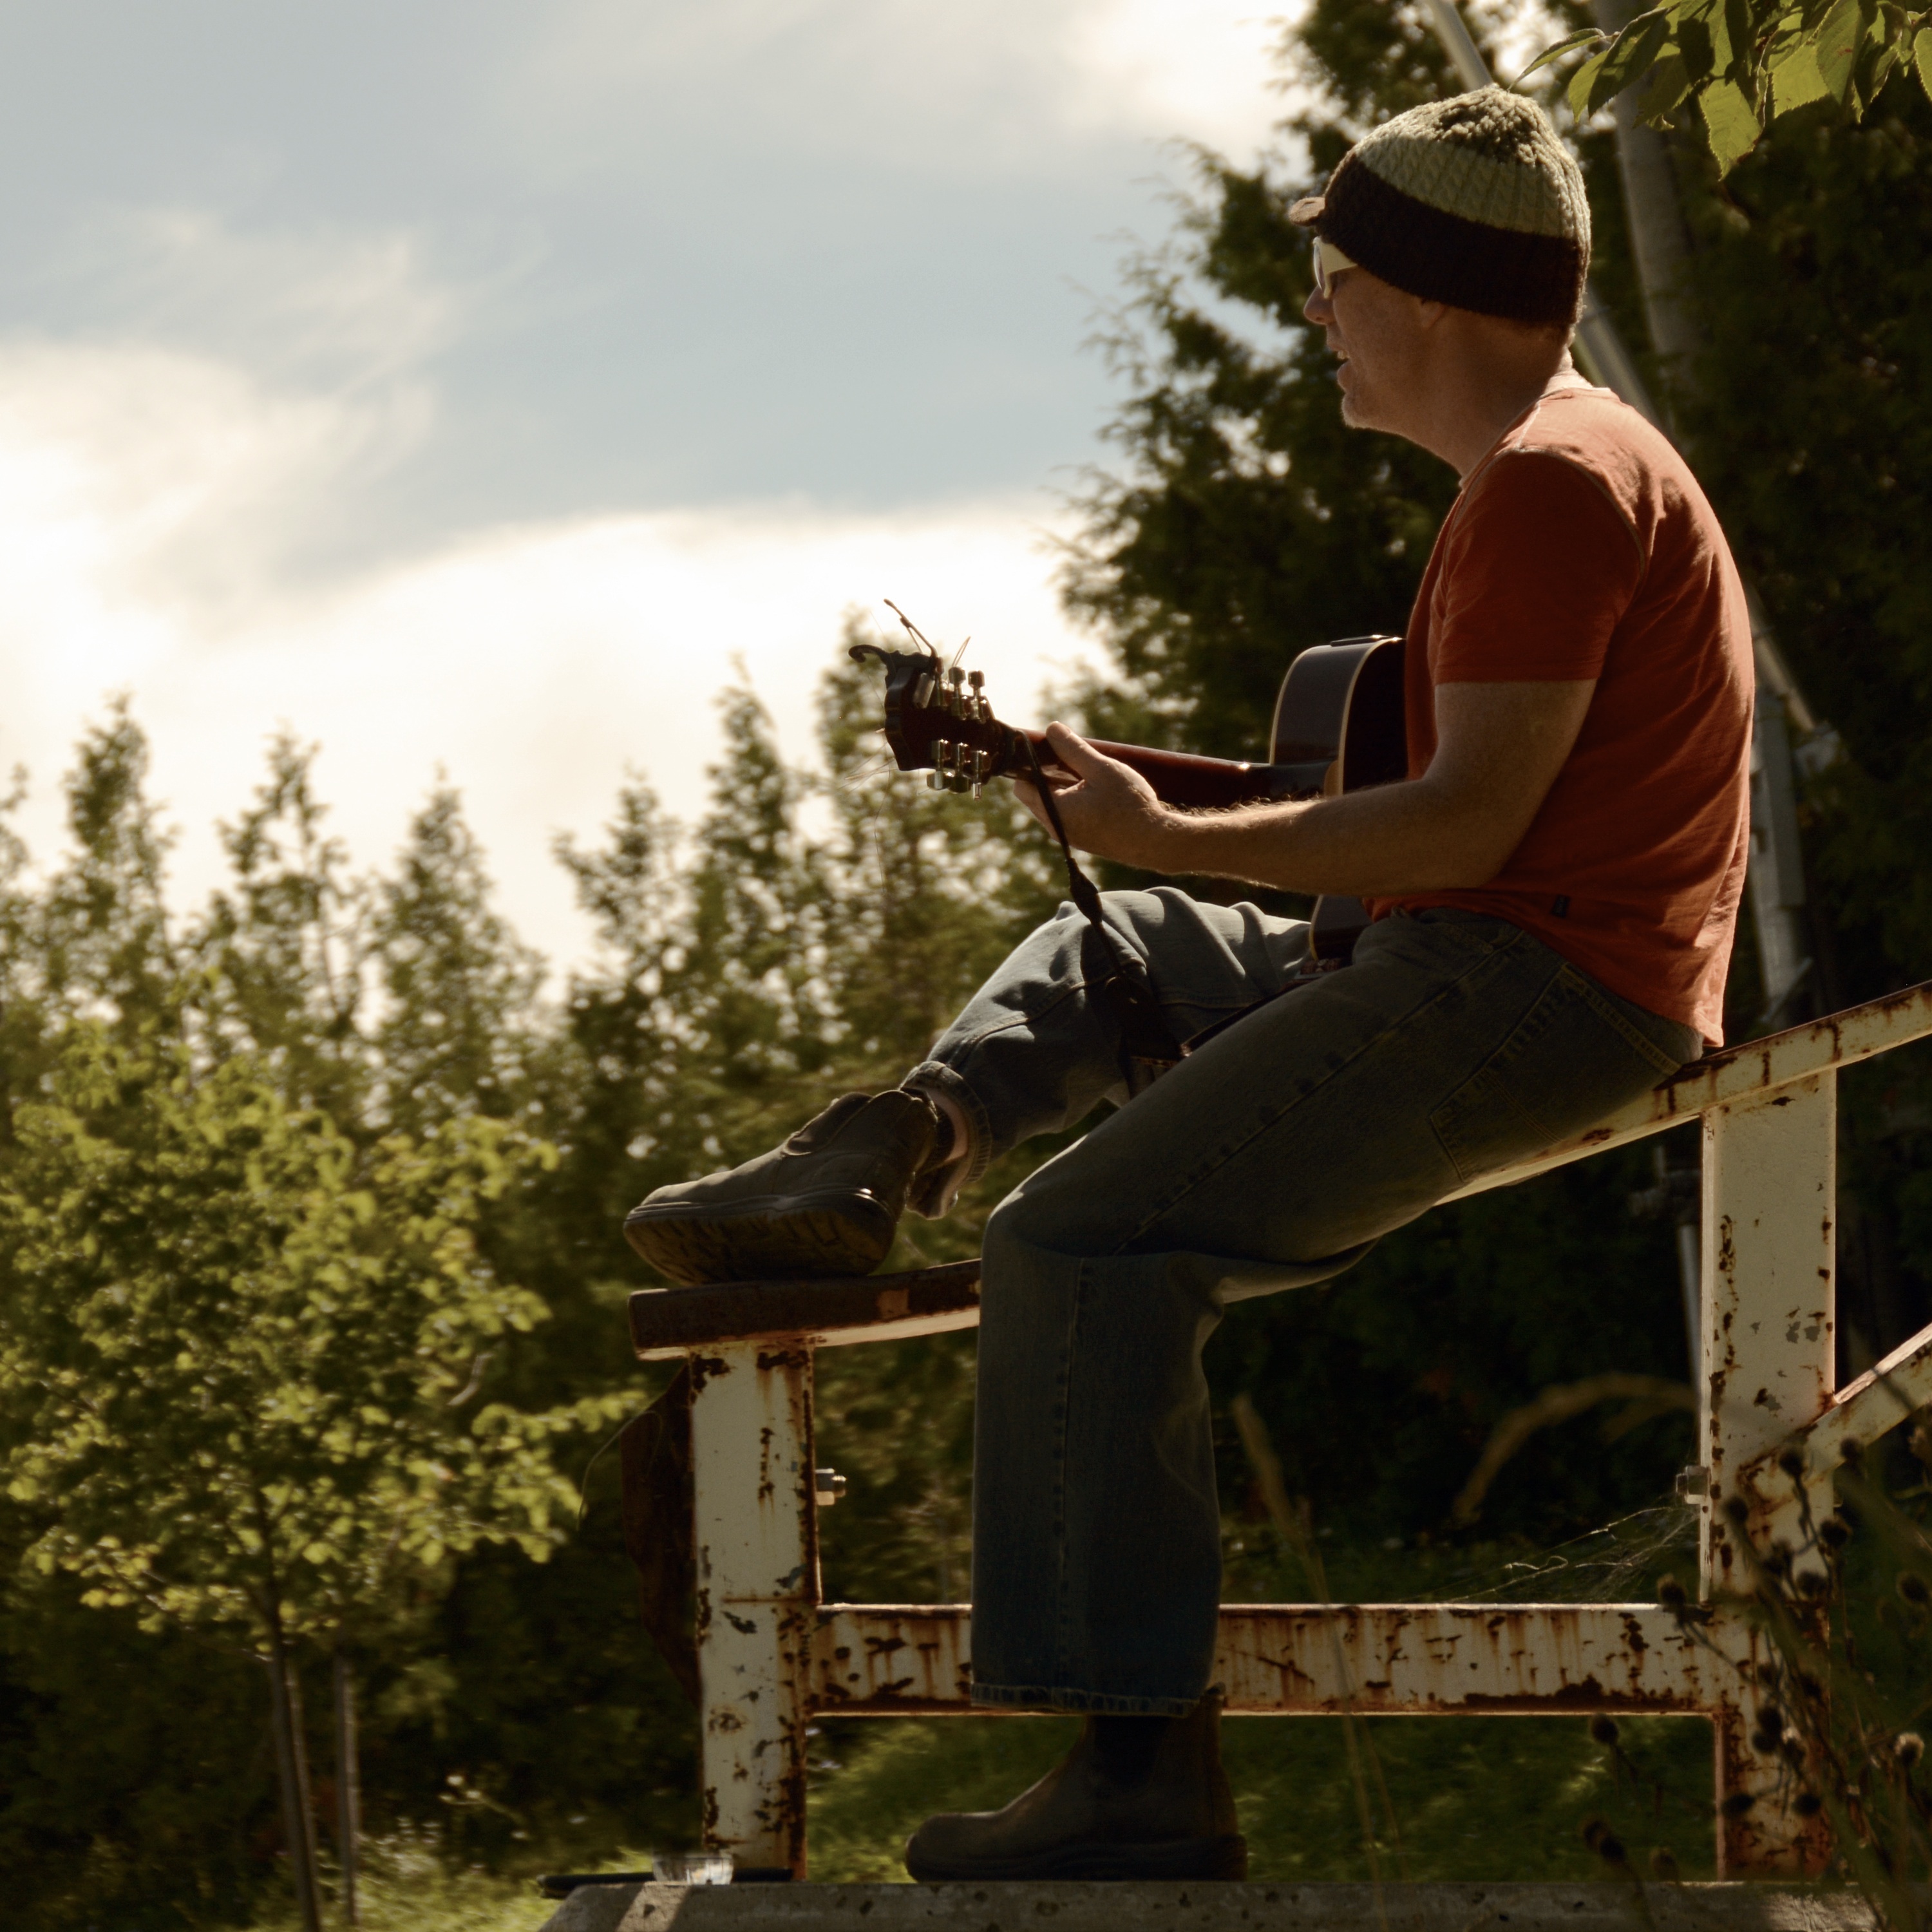
sitting, human positions